Charles W. Fairbanks

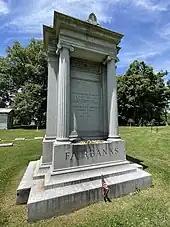
Mausoleum of Charles Fairbanks at Crown Hill Cemetery in Indianapolis, Indiana, in 2022.

Fairbanks was elected vice president of the United States in 1904 on the Republican ticket with Theodore Roosevelt and served a four-year term, 1905 to 1909. He became the first vice president to serve a complete term without casting any tie-breaking votes as President of the Senate. Fairbanks, a conservative whom Roosevelt had once labeled a "reactionary machine politician" (and who had been caricatured as a "Wall Street Puppet" during the campaign), actively worked against Roosevelt's progressive "Square Deal" program. Roosevelt did not give Fairbanks a significant role in his administration, and (having chosen not to seek reelection) strongly promoted William Howard Taft as his potential successor in 1908. Fairbanks also sought the Republican nomination for president, but was unsuccessful and returned to the practice of law. In 1912, Fairbanks supported Taft's reelection against Roosevelt's Bull Moose candidacy.